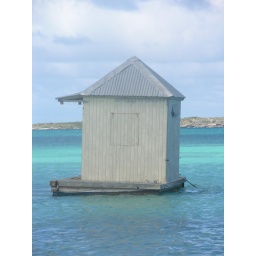
A house built on the water in Antigua